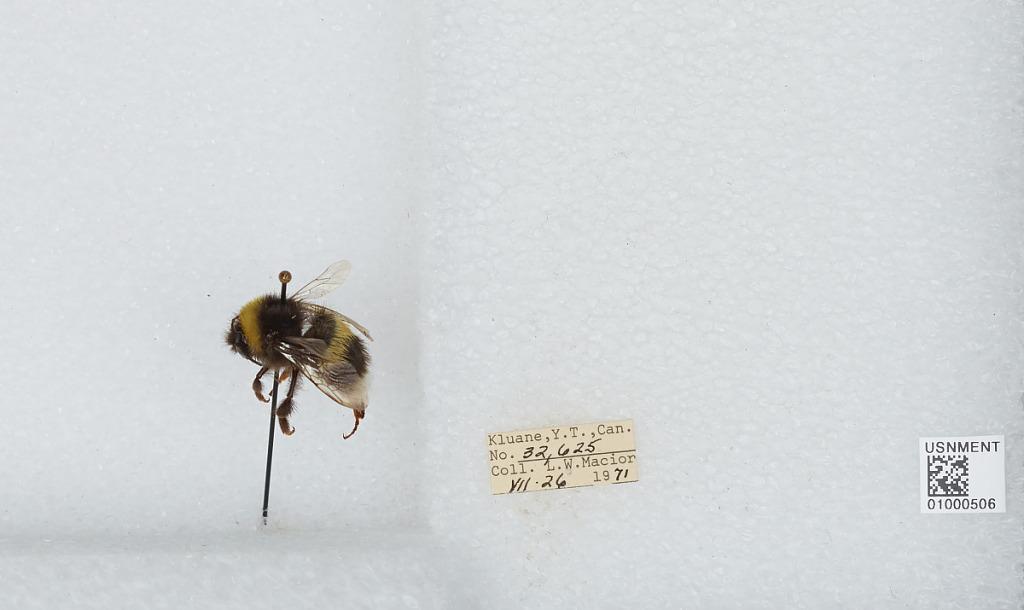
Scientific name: Bombus (Bombus) lucorum (Linnaeus)
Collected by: L. Macior
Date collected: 1971-7-26
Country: Canada
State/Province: Yukon Territory
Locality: Kluane
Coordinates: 60.75, -139.5